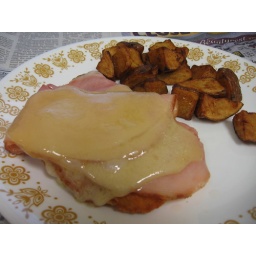
Crispy chicken filet with ham and swiss cheese, and home fries. From Tunxis Community College's Corner Cafe in Farmington, CT.